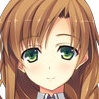
Portrait style: Anime Portrait